Fortune-telling

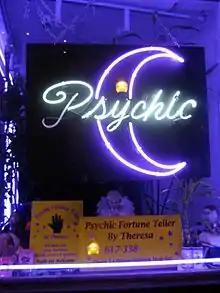
Storefront psychic fortune teller in Boston

Western fortune tellers typically attempt predictions on matters such as future romantic, financial, and childbearing prospects. Many fortune tellers will also give "character readings". These may use numerology, graphology, palmistry (if the subject is present), and astrology.